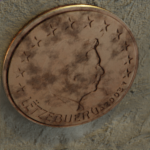
Coin value: 1cent
Country: lu
Edition: standard